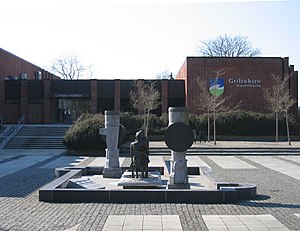
Gribskov Kommune / Byer
Gribskov Rådhus, tidligere Helsinge Rådhus.
Gribskov Rådhus, Helsinge, Gribskov Kommune, Danmark
Gribskov Kommune er den største kommune i Nordsjælland målt på km² og hører under Region Hovedstaden efter Kommunalreformen i 2007. Gribskov kommune ligger vest for Helsingør Kommune og øst for Halsnæs Kommune. Den har kystlinje mod Kattegat og er en af landets kommuner med flest sommerhuse pr. fastboende indbygger. Den nordøstlige del af Arresø er beliggende i kommunen. Store dele af Naturparken Kongernes Nordsjælland ligger i kommunen.